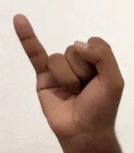
ASL sign: I